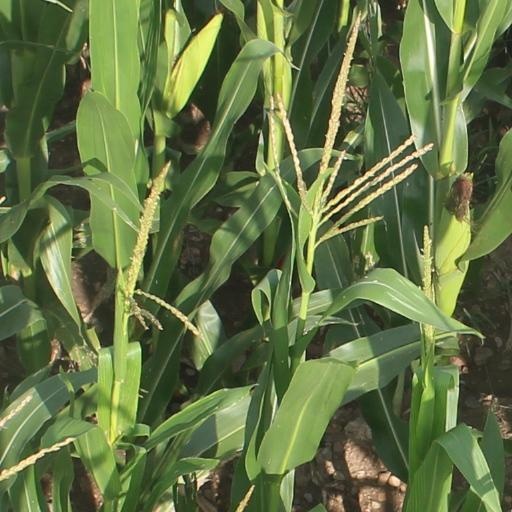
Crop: maize; corn